Ice hockey in Saskatchewan

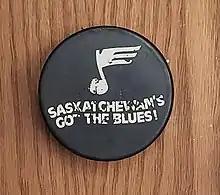
Promotional puck deriving from Bill Hunter's efforts to relocate the St. Louis Blues to Saskatoon in 1983

Although no professional hockey team has operated in Saskatchewan since 1959, interest in bringing a major professional franchise to the province has persisted. Moreover, Saskatoon native "Wild" Bill Hunter was an instrumental figure in the founding of the World Hockey Association in 1971, which ultimately merged with the NHL in 1979. Hunter became driven to bring the NHL to Saskatoon, and his first plan involved pursuing the re-location of a struggling WHA franchise to Saskatoon in hopes of having it included in that merger. However, this effort came to nothing due to opposition from other WHA owners concerned that the inclusion of a Saskatoon franchise would upset the delicate merger negotiations with the NHL, as well as Hunter's inability to get a commitment for a new facility to replace the small and aging Saskatoon Arena. Following the merger, Hunter made another attempt in 1983 when he purchased the struggling St. Louis Blues with a plan to re-locate the franchise to Saskatoon. Although this time Hunter would secure commitments for 18,000 season tickets and a new arena in downtown Saskatoon, the NHL blocked the sale and re-location and an owner willing to keep the Blues in St. Louis was found.